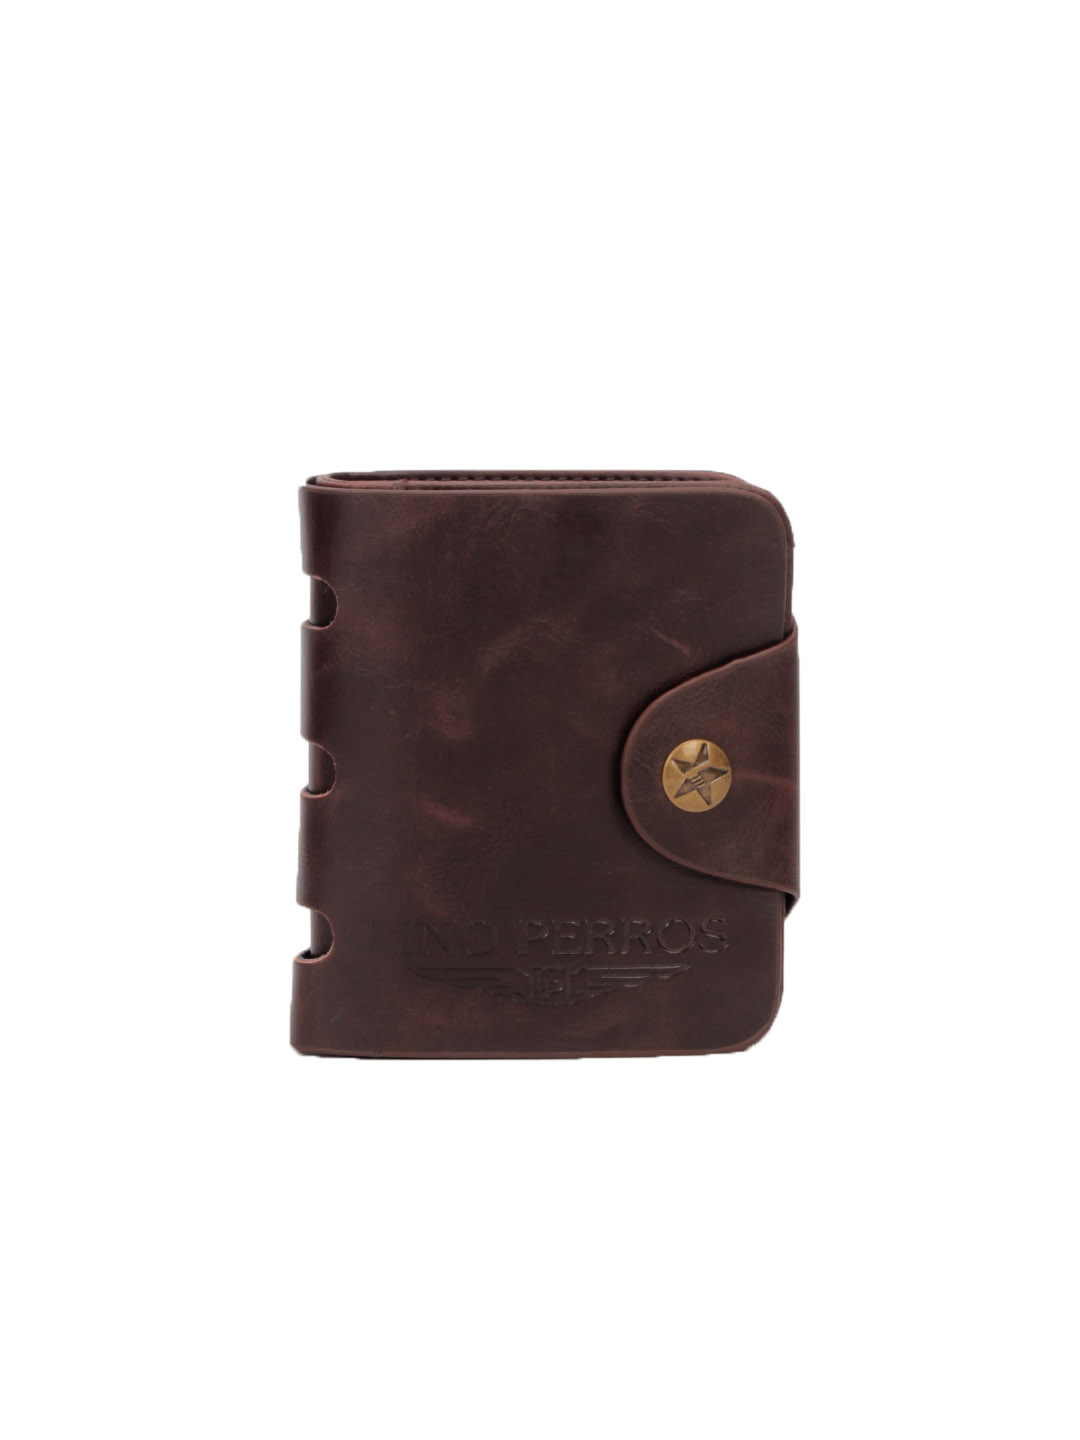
Lino Perros Women Leatherette Brown Wallet
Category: Accessories / Wallets / Wallets
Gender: Women
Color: Brown
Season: Winter 2015
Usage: Casual